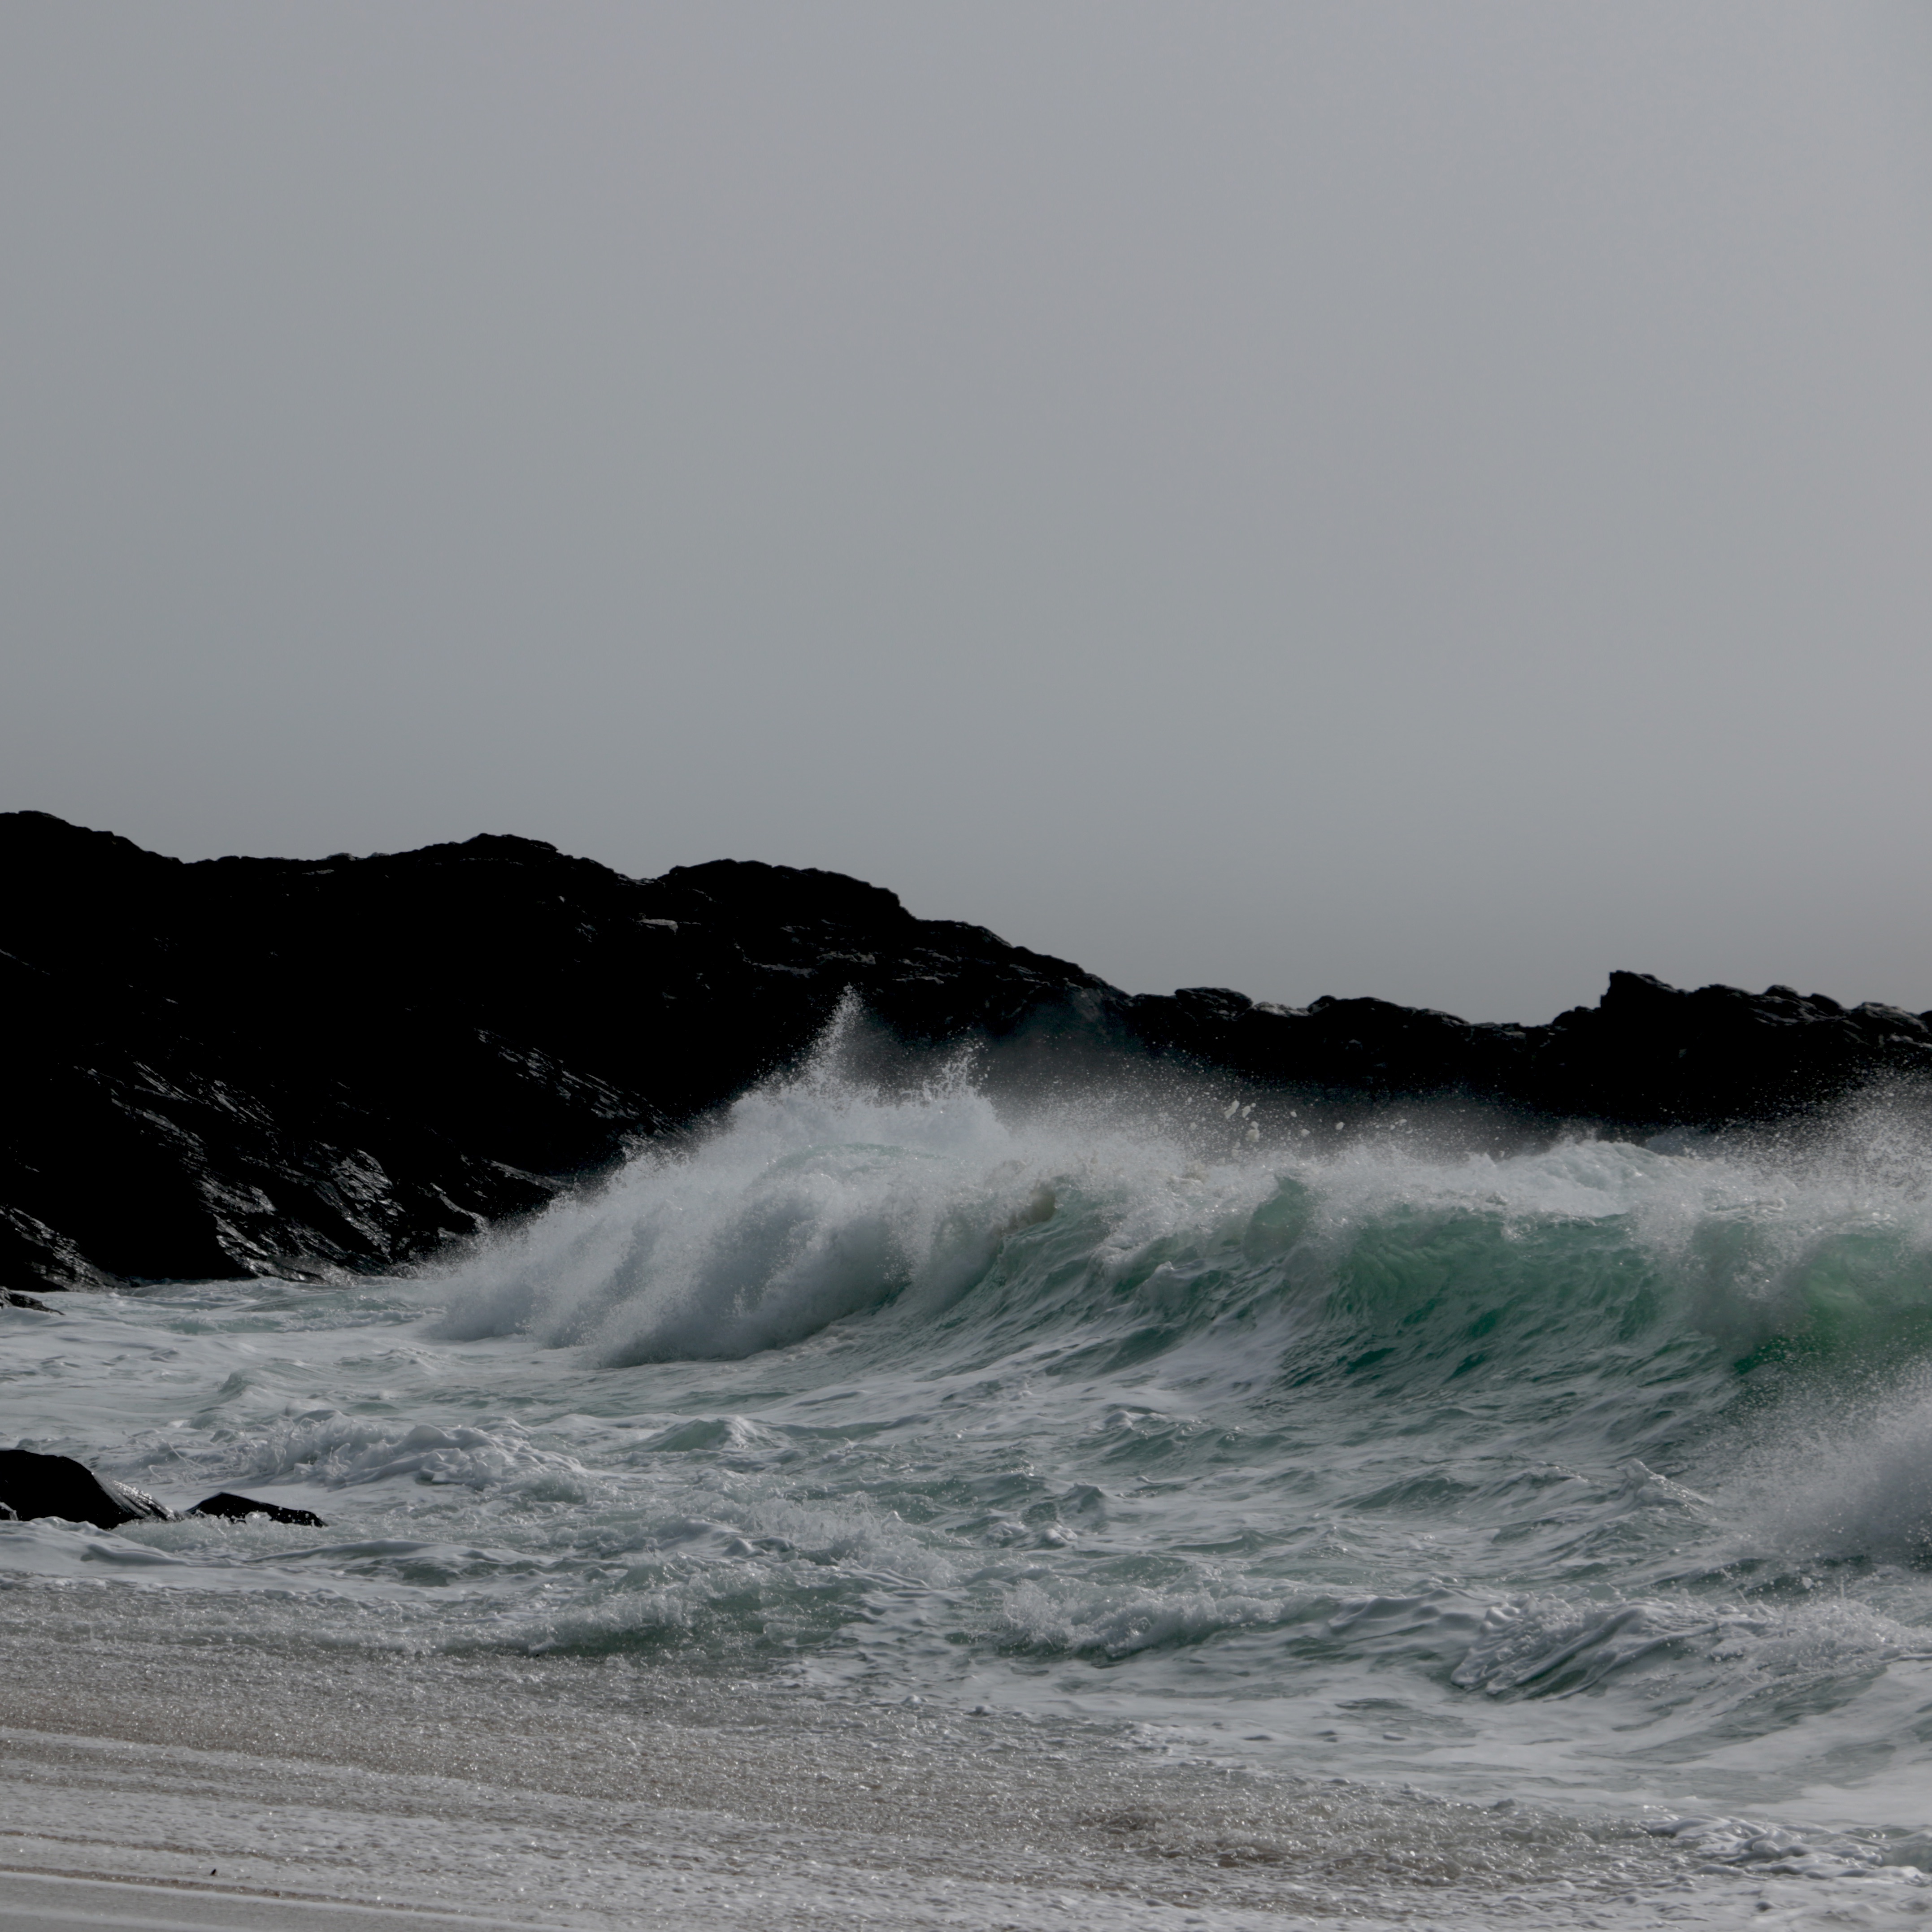
beach, sea, coast, sand, rock, ocean, horizon, shore, wave, wind, cliff, weather, bay, body of water, cape, atmospheric phenomenon, wind wave